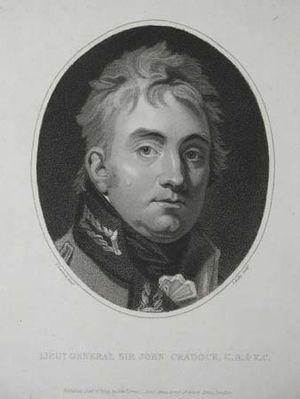
Le général John Francis Cradock, 1ᵉʳ baron Howden GCB est un pair, homme politique et soldat britannique.